Tytler's leaf warbler

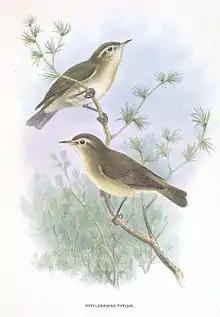
Illustration

In museum specimens, the thin bill is clear and there is a long exposed nasal groove along the bill. The rictal bristles are short and few and the feathering at the base of the beak is reduced giving a very pointed face profile. The lower mandible is not flesh coloured in "tytleri" as in most "trochiloides" and it is not dark black as in "Phylloscopus collybita tristis". They do not have any wing bars.